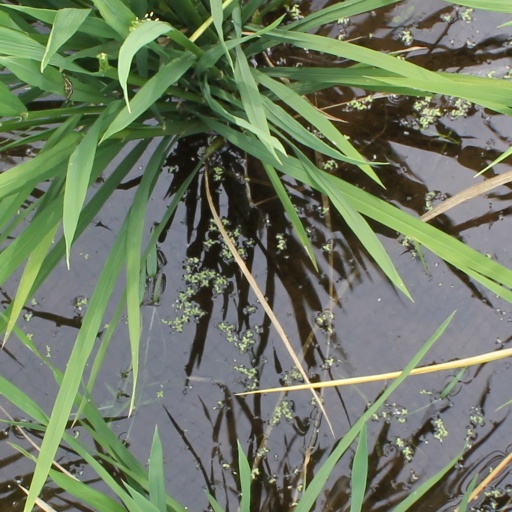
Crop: rice